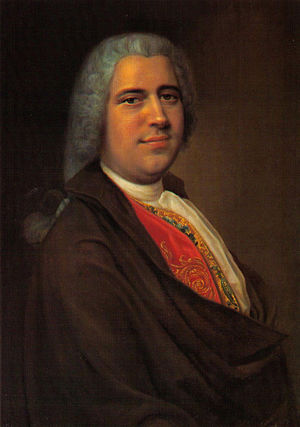
Johann Adolph Hasse / Liv og virke / Succes og rivalisering
Johann Adolf Hasse i 1740, maleri af Balthasar Denner.
Johann Adolph Hasse var en tysk operakomponist.